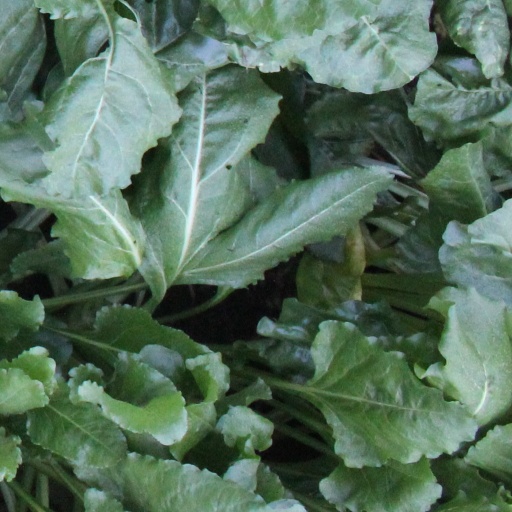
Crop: sugar beet